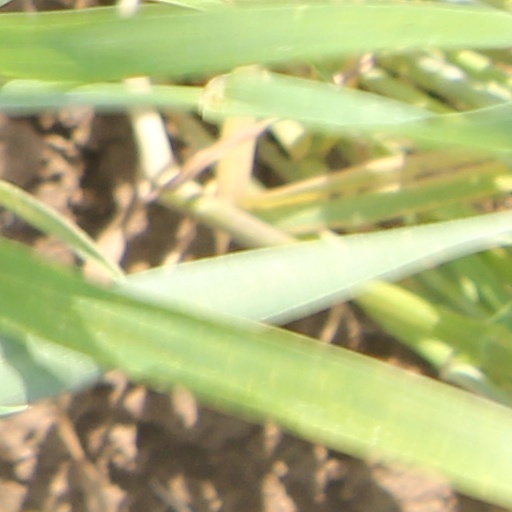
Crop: wheat